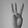
ASL letter: W